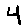
Label: 4